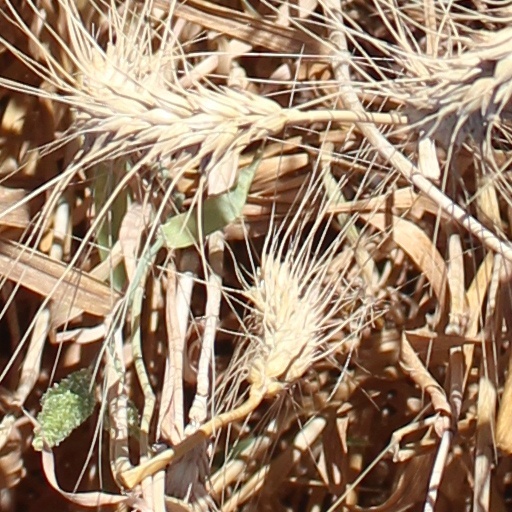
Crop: wheat